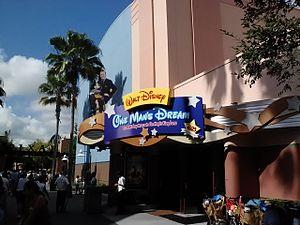
One Man's Dream est une attraction-exposition commémorative sur l'histoire de Walt Disney présentée dans le parc Disney's Hollywood Studios, sur la Mickey Avenue. Elle a été ouverte en synergie avec la célébration des 100 ans de magie de Disney à l'occasion du 100ᵉ anniversaire de la naissance de Walt Disney. Elle comprend aussi un film.